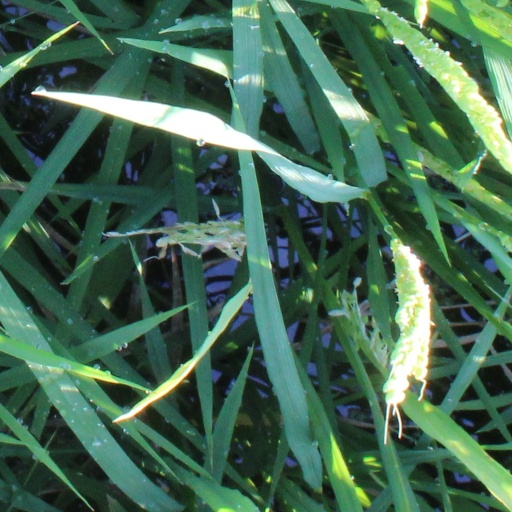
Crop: rice